Ahsoka Tano

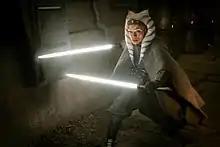
Rosario Dawson as Ahsoka Tano in "The Mandalorian", the character's first live-action appearance

Ahsoka's design evolved over three years before her introduction in the "Clone Wars" film. Her appearance was inspired by San in "Princess Mononoke". Originally, she wasn't intended to be as young as she ended up being. Early maquettes by sculptor Darren Marshall featured more mature facial features, including defined cheekbones, but Lucas felt she resembled a "classic UFO alien," prompting a redesign toward a more youthful look.